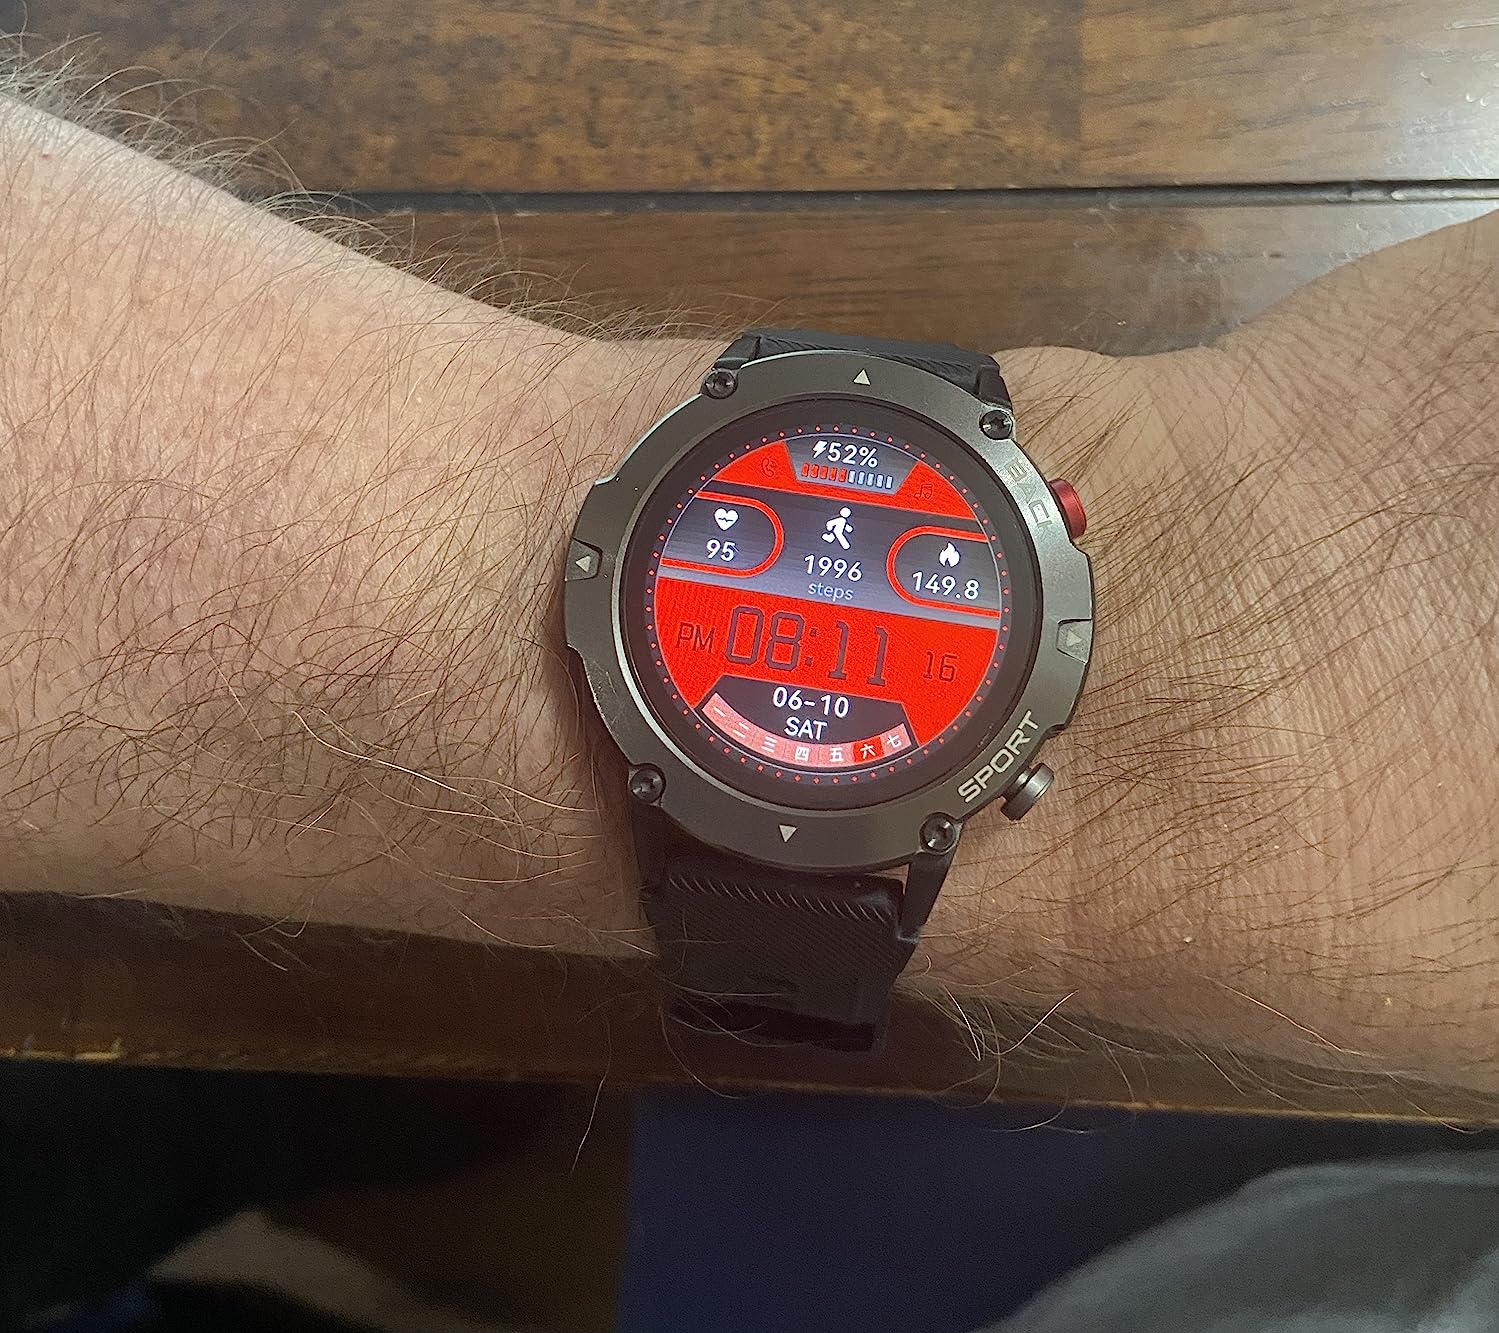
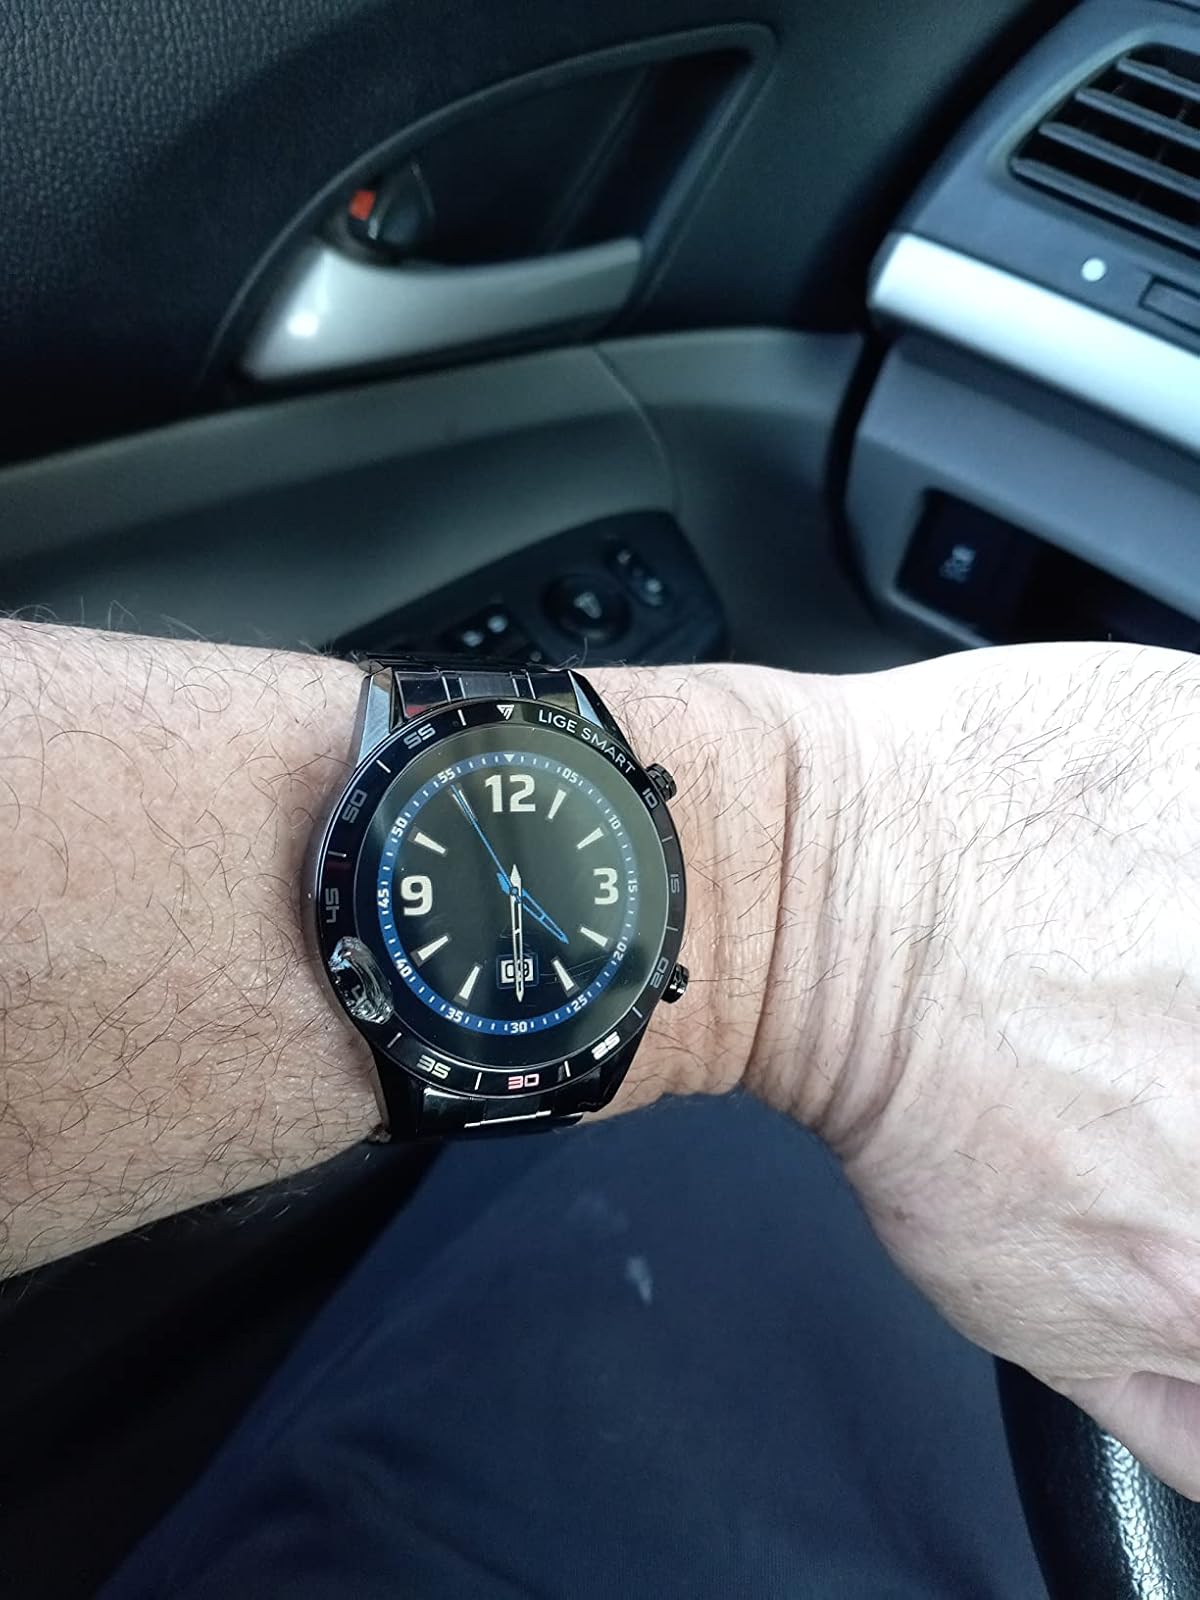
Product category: smartwatch
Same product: no